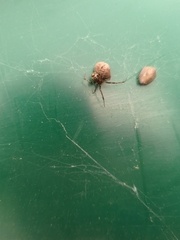
Species: Parasteatoda_tepidariorum